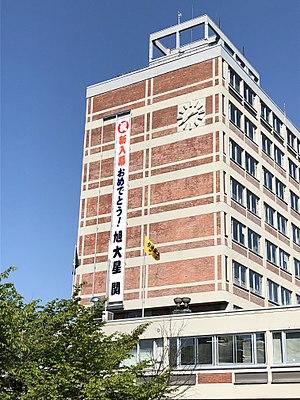
Asahikawa est une ville située dans la sous-préfecture de Kamikawa, sur l'île d'Hokkaidō, au Japon. Elle est la capitale sous-préfectorale et la deuxième plus grande ville d'Hokkaidō, après la capitale préfectorale : Sapporo. Depuis le 1ᵉʳ avril 2000, Asahikawa est une ville noyau du Japon. Elle est connue pour le zoo d'Asahiyama et ses rāmen.